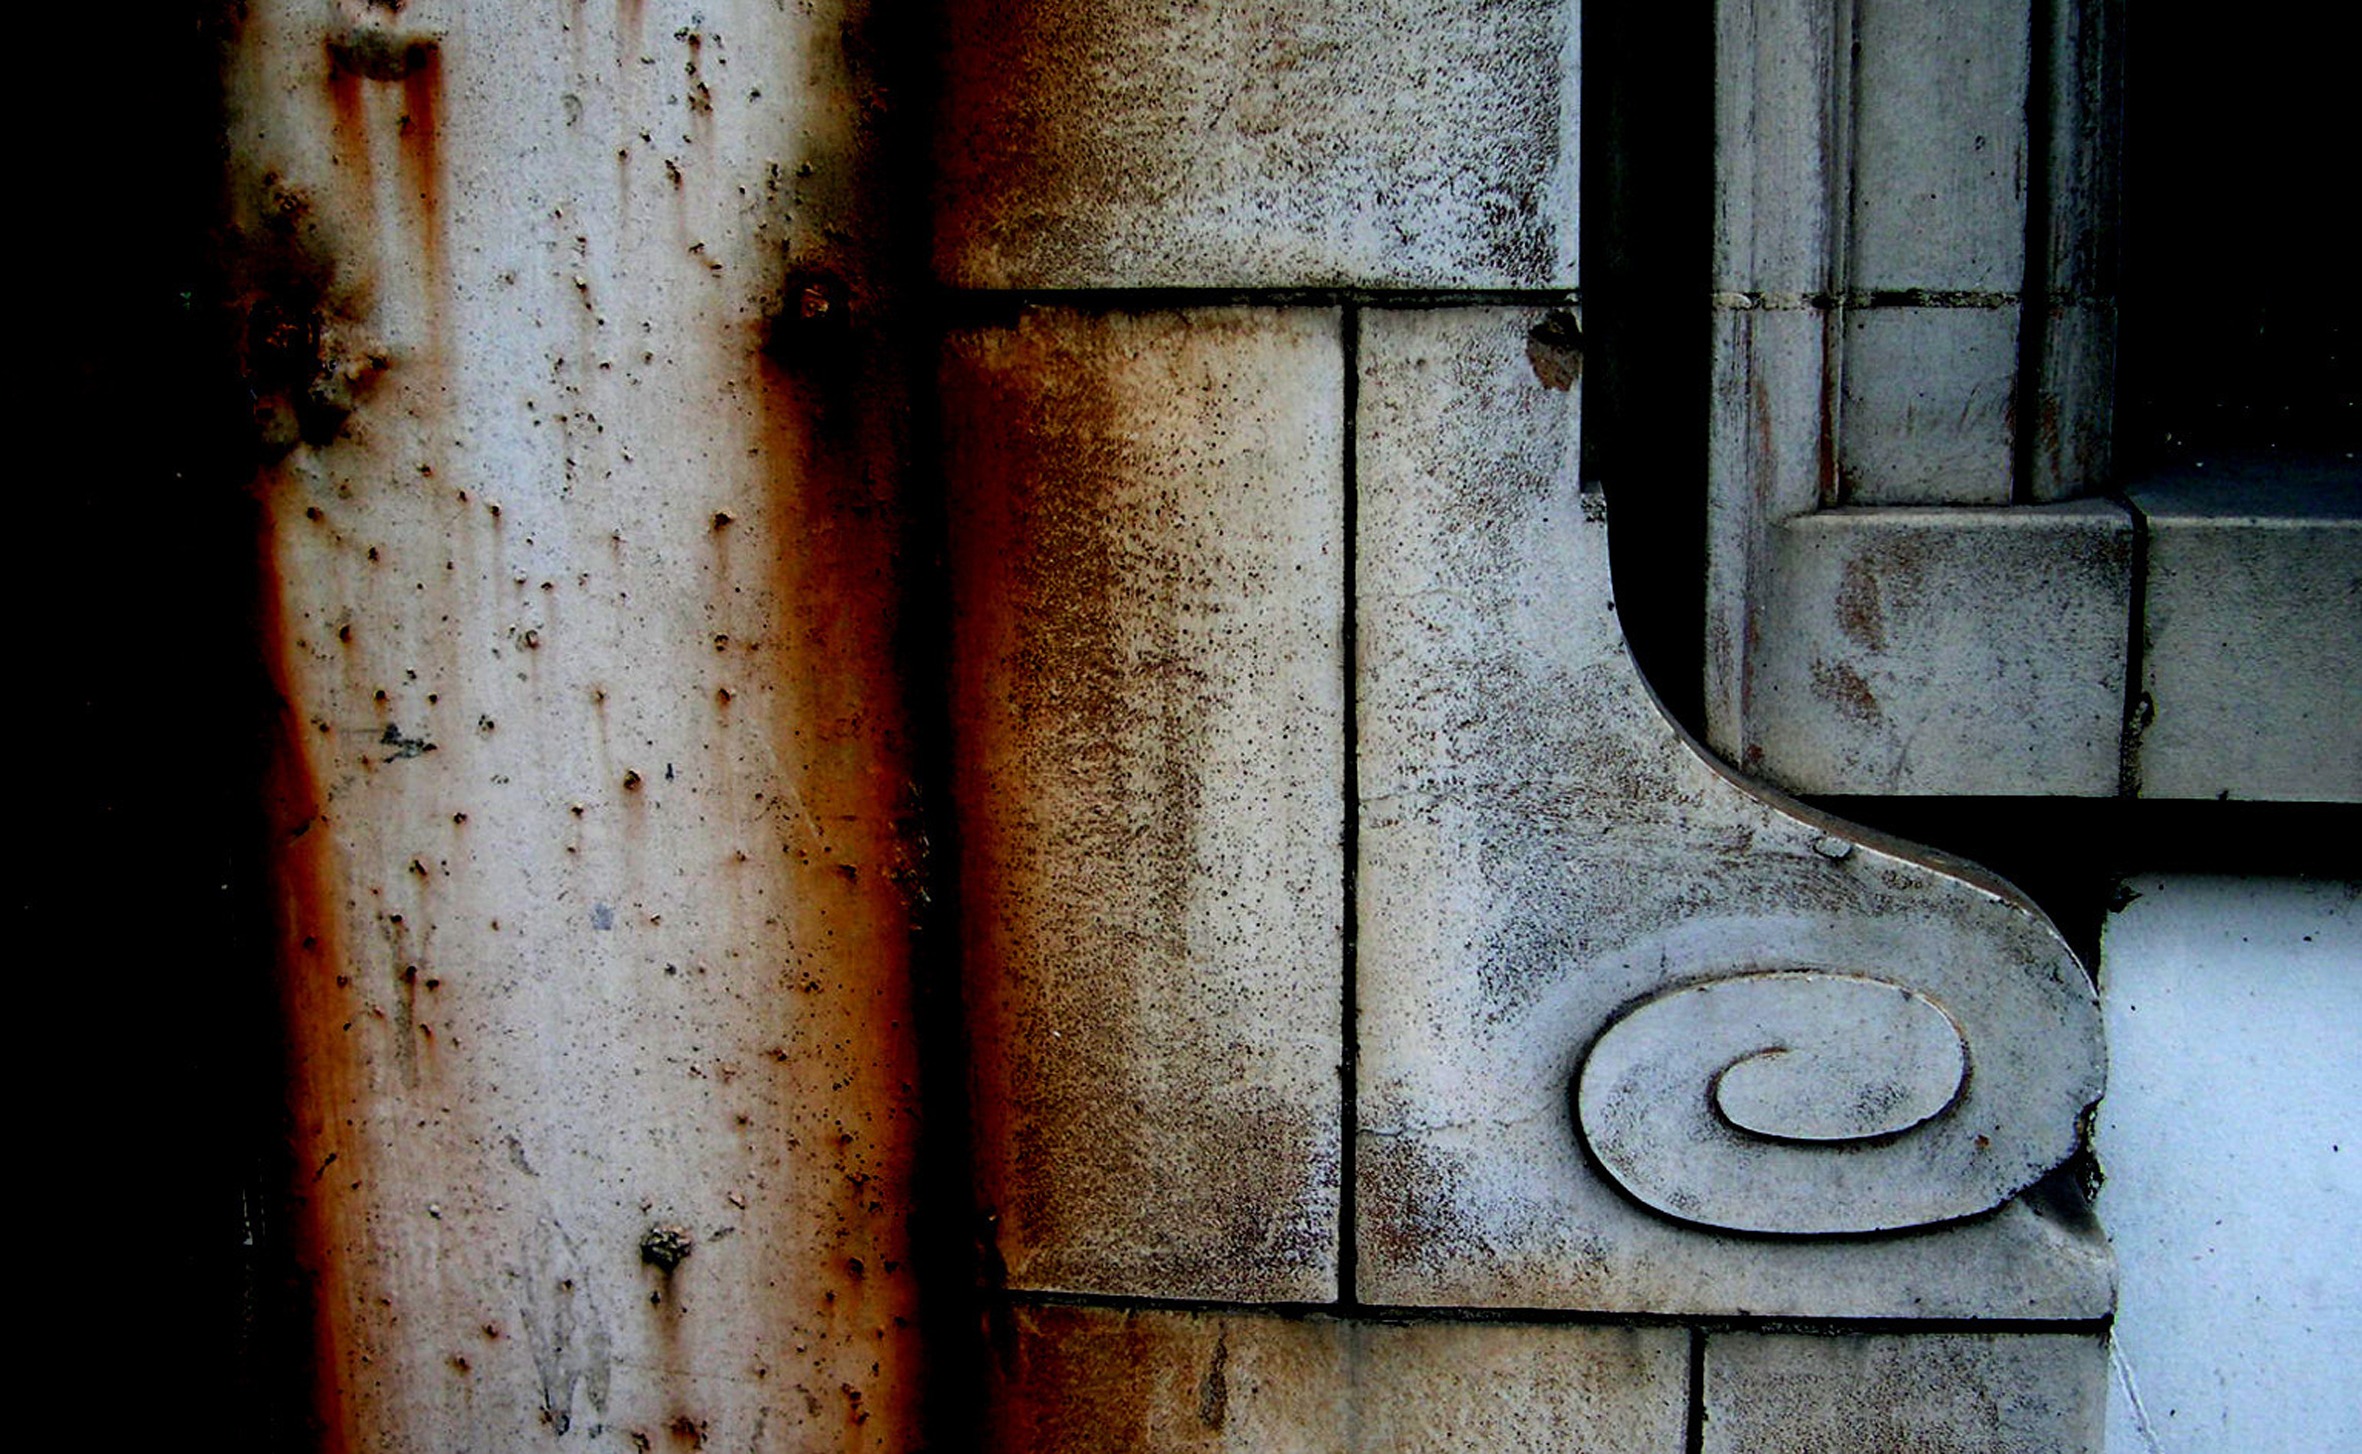
architecture, structure, wood, texture, number, old, city, urban, wall, rust, color, decay, brick, material, weathered, close up, manchester, art, design, shape, aged, architecture design